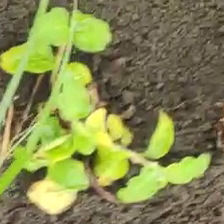
Weed species: Kena_(Commplina_benghalensio)